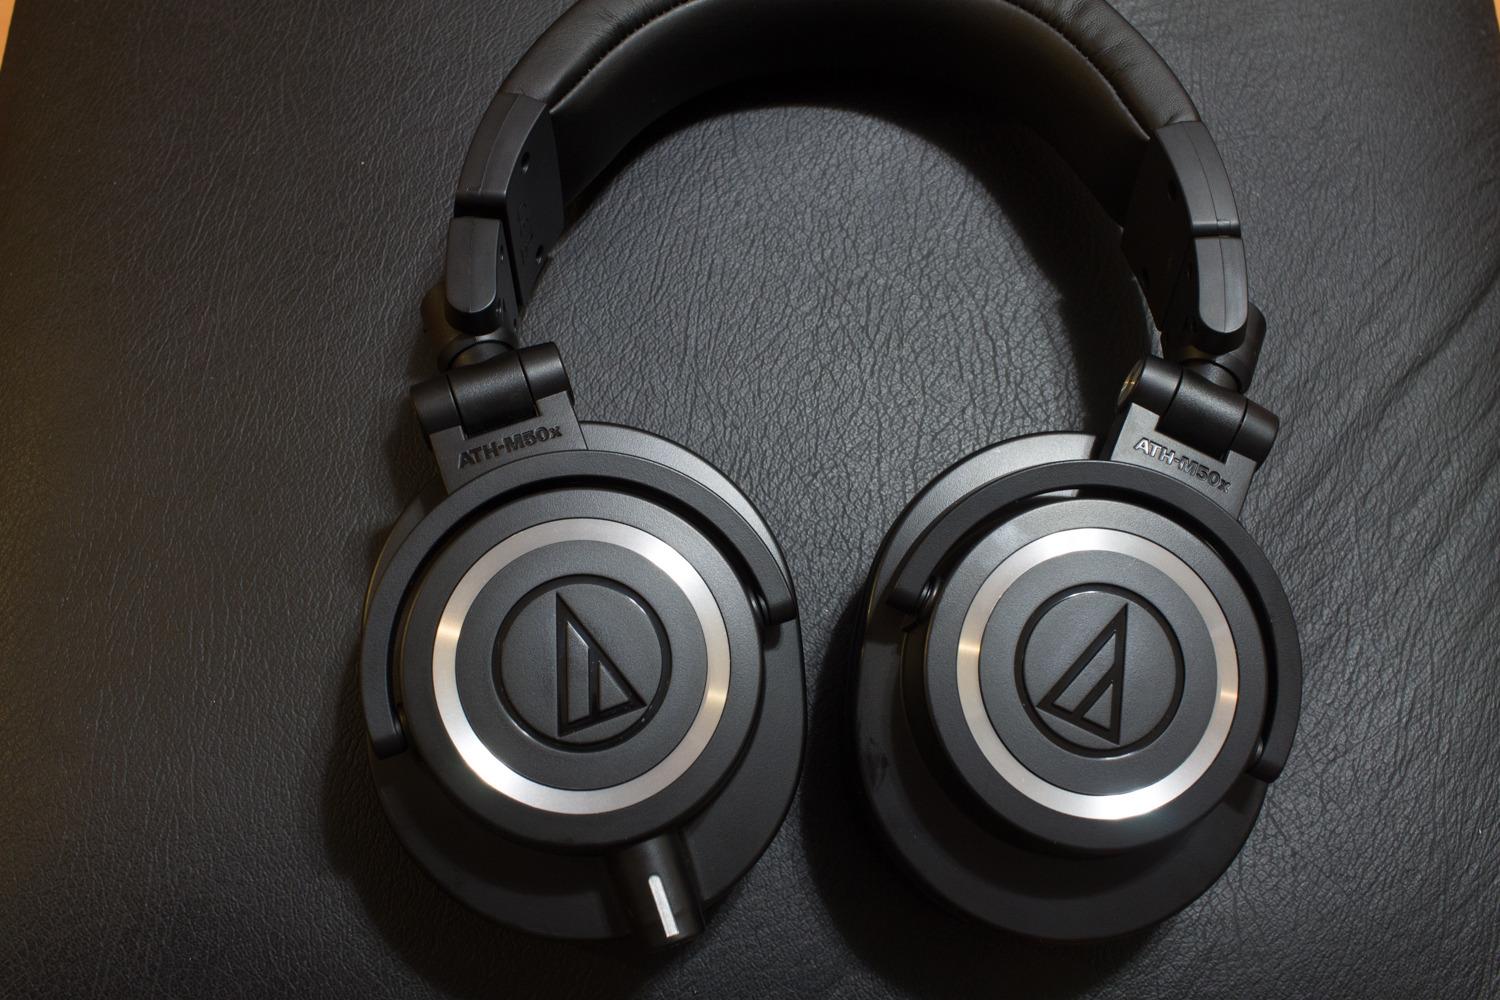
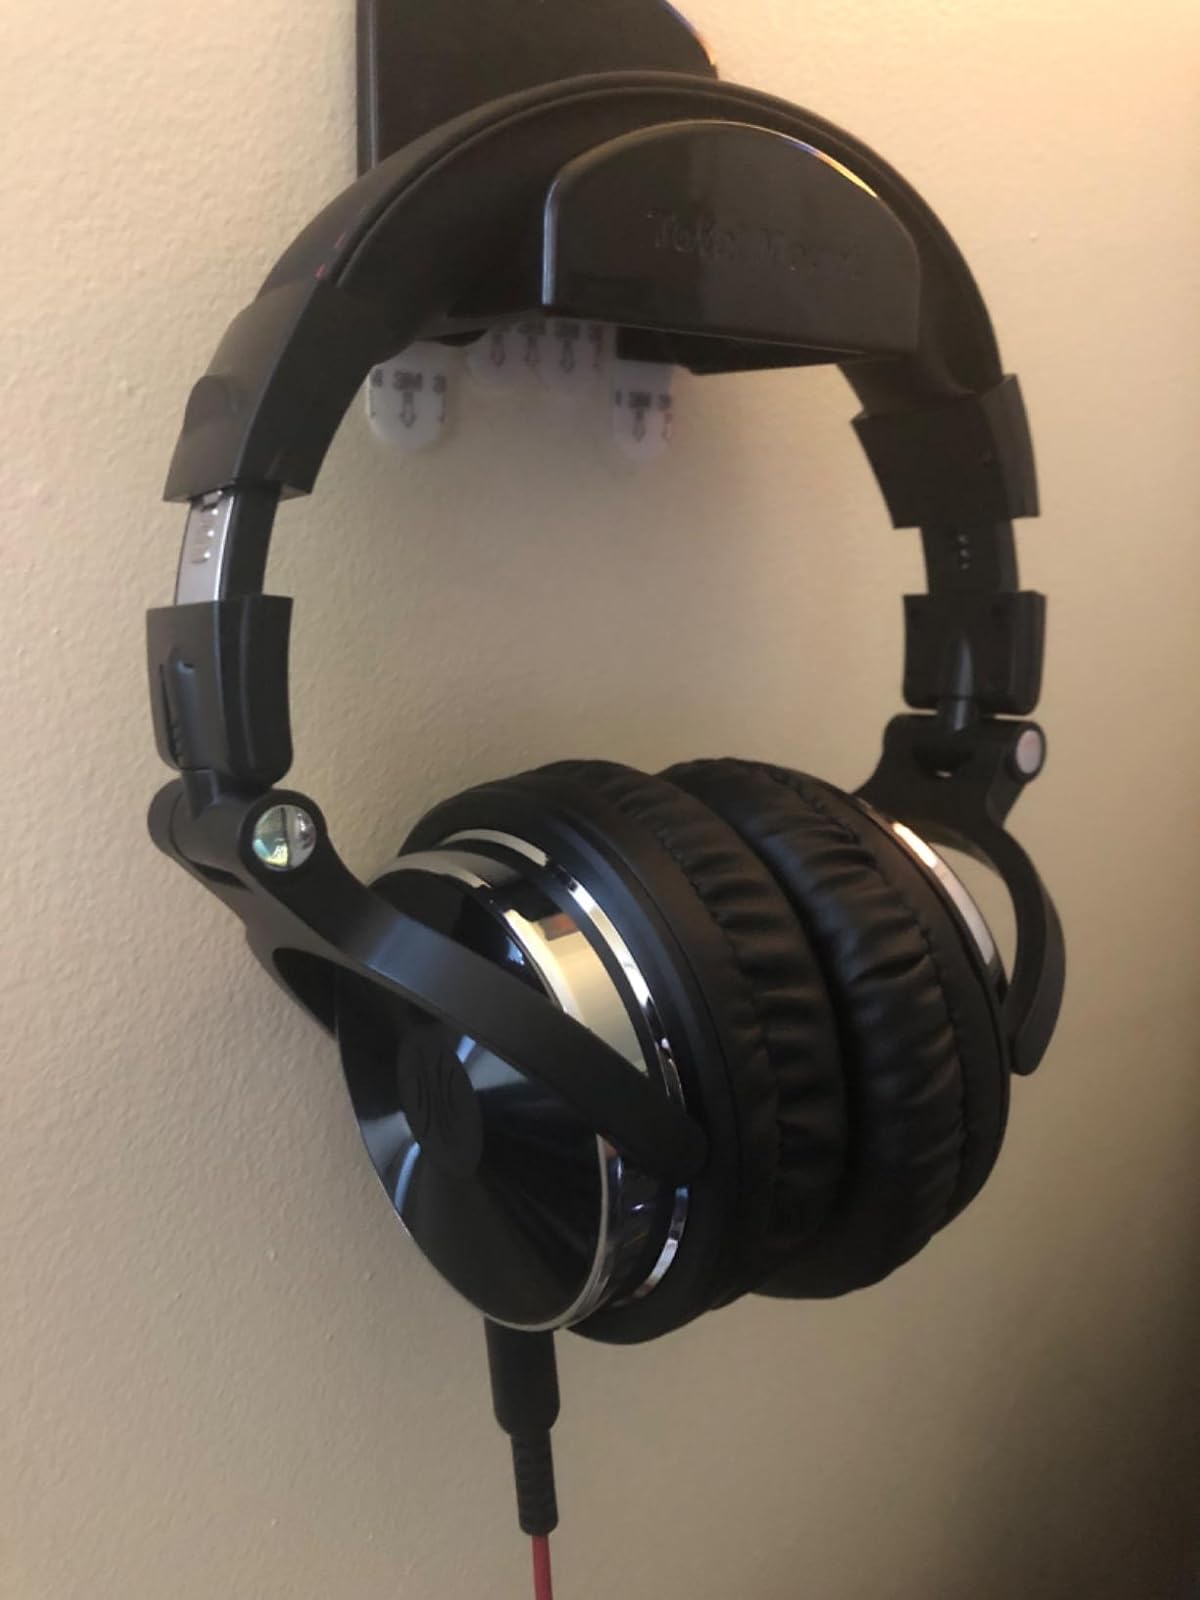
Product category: headphones
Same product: no